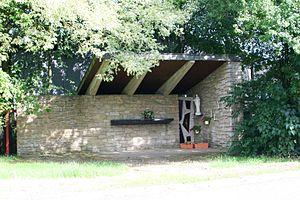
Une chapelle moderne à Post (Belgique)
Post est un village belge situé dans la commune d'Attert en province de Luxembourg et Région wallonne.